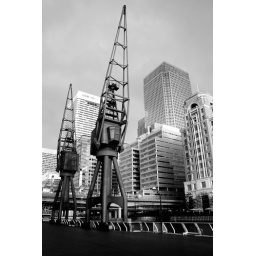
The docklands of London, converted using the high contrast black and white preset in Lightroom 2.